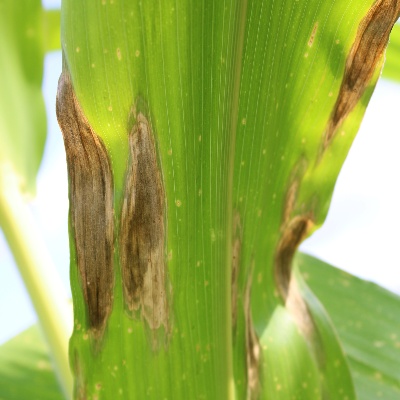
Crop: Maize
Condition: leaf blight